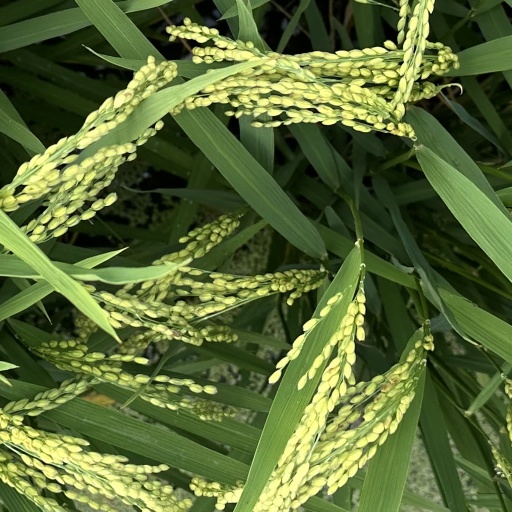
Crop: rice